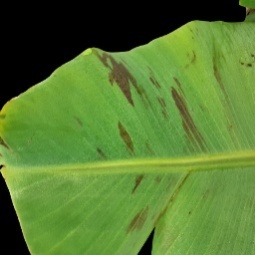
Label: Healthy